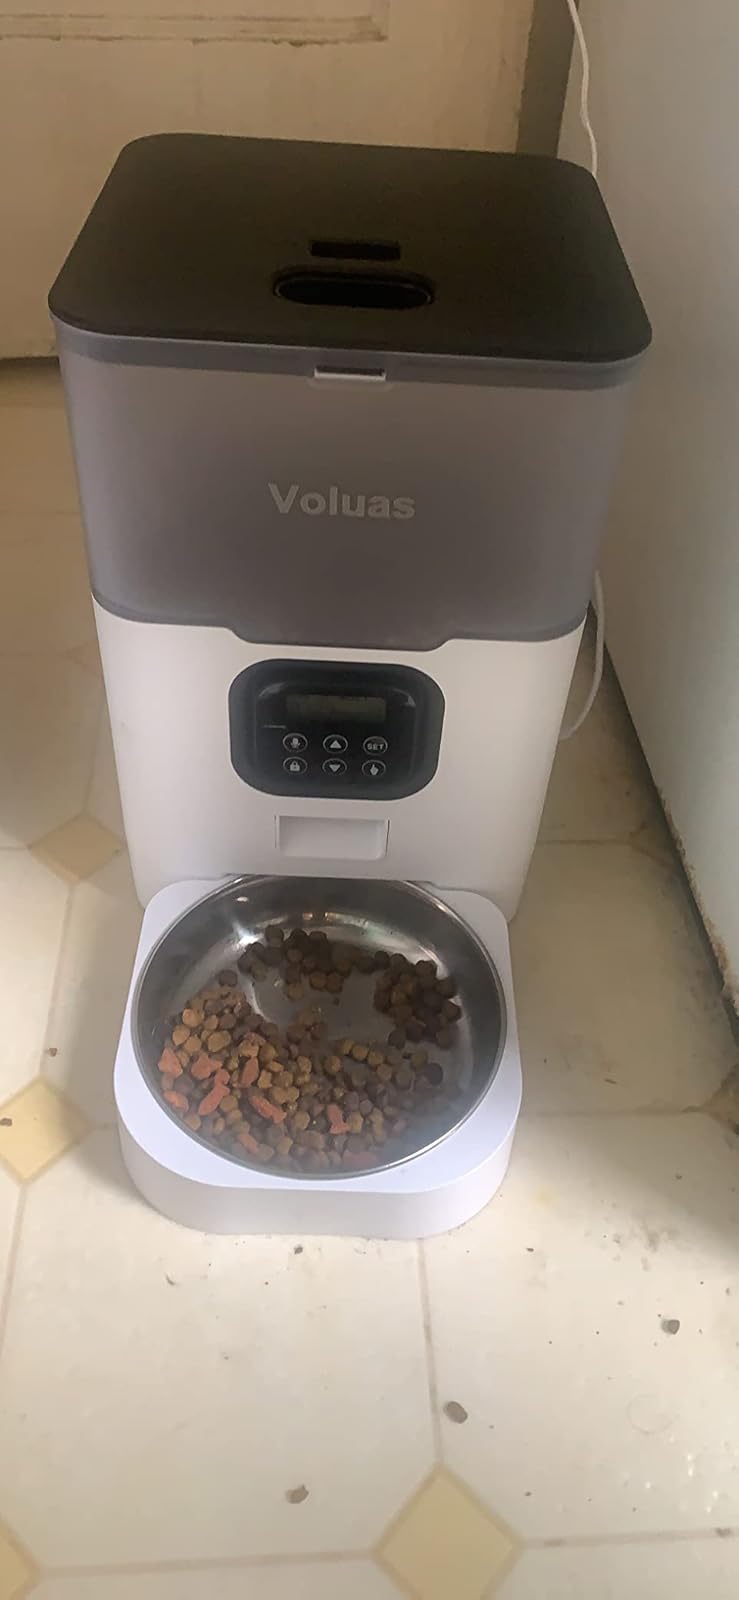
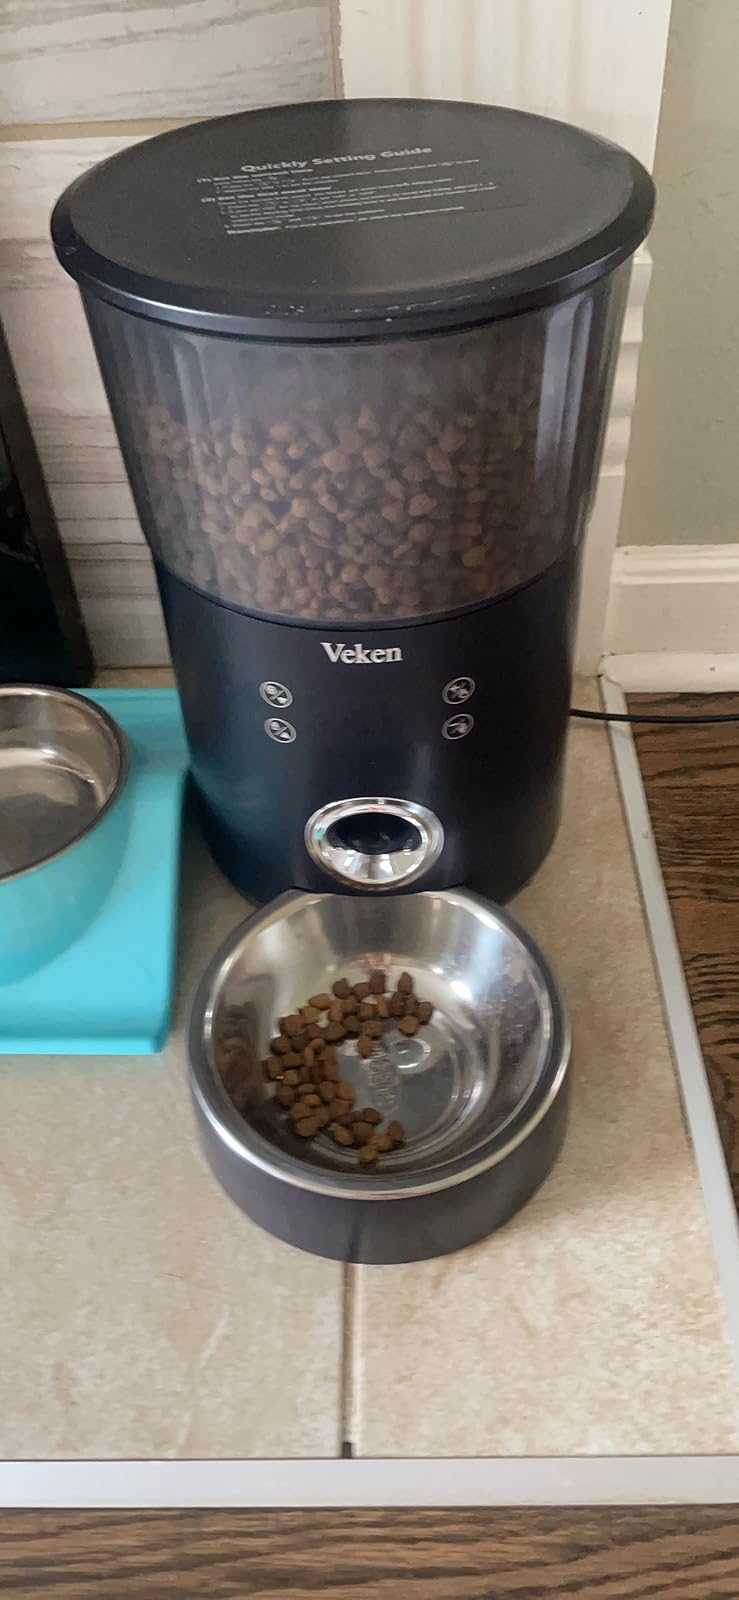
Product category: items_feeder
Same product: no